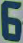
Number: 6